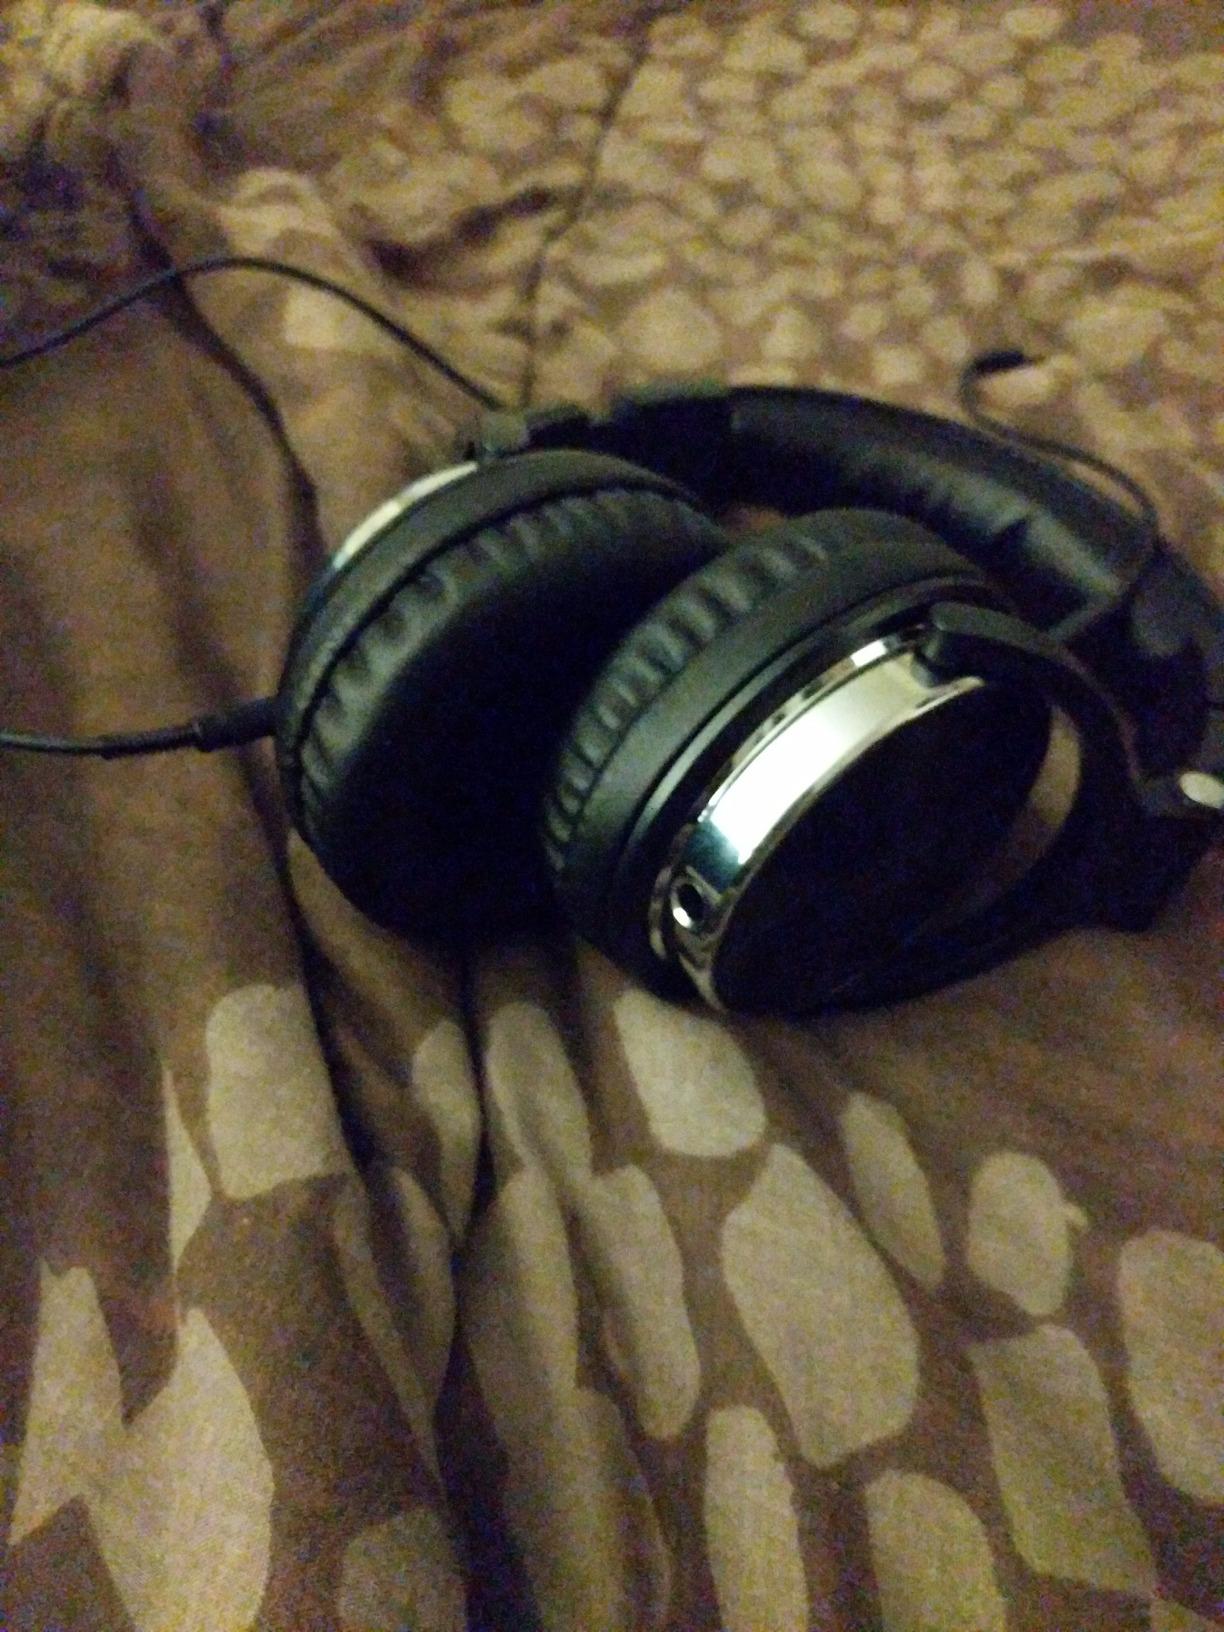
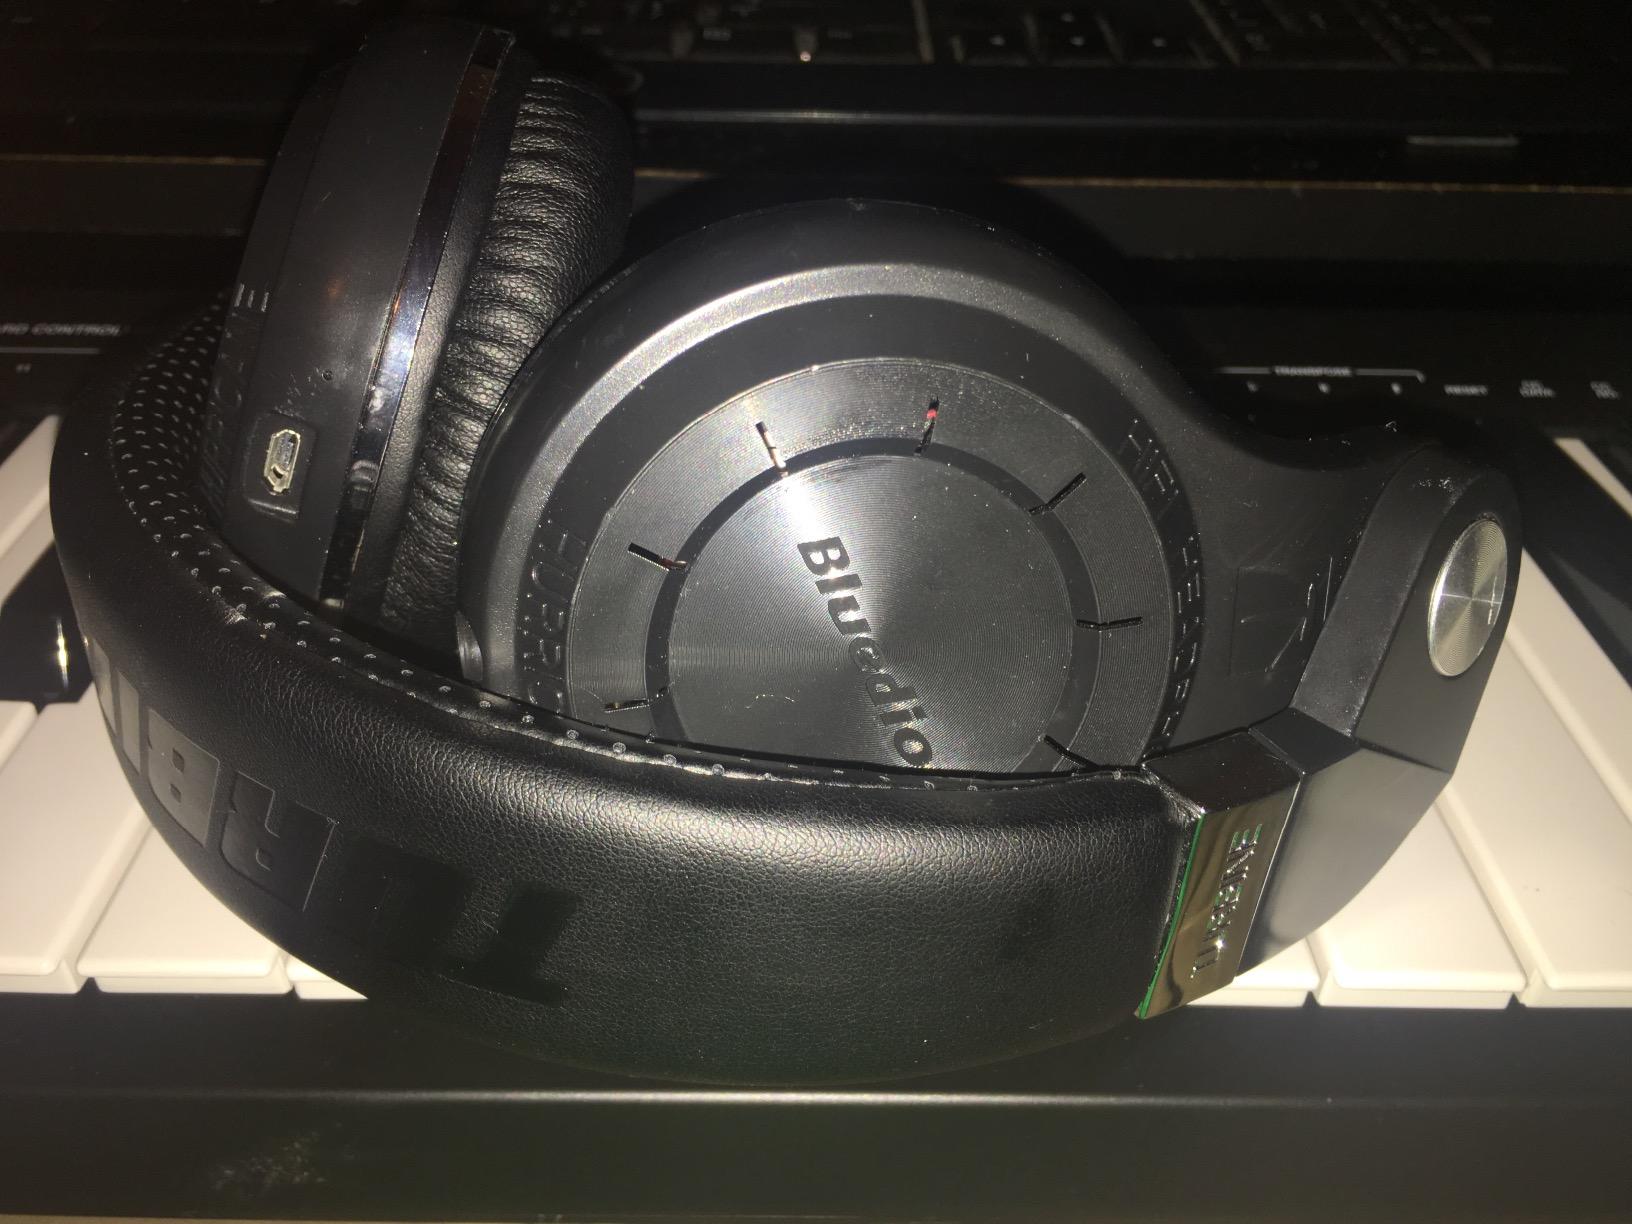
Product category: headphones
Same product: no